Kevin O Chris

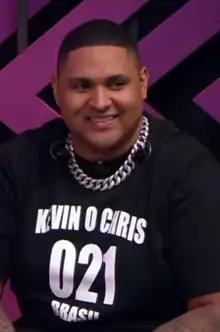
Kevin in 2023

Kevin de Oliveira Zanoni (born 5 December 1996), better known by his stage name Kevin o Chris, is a Brazilian funk singer from Rio de Janeiro, known as one of the main representatives of the 150 BPM style.